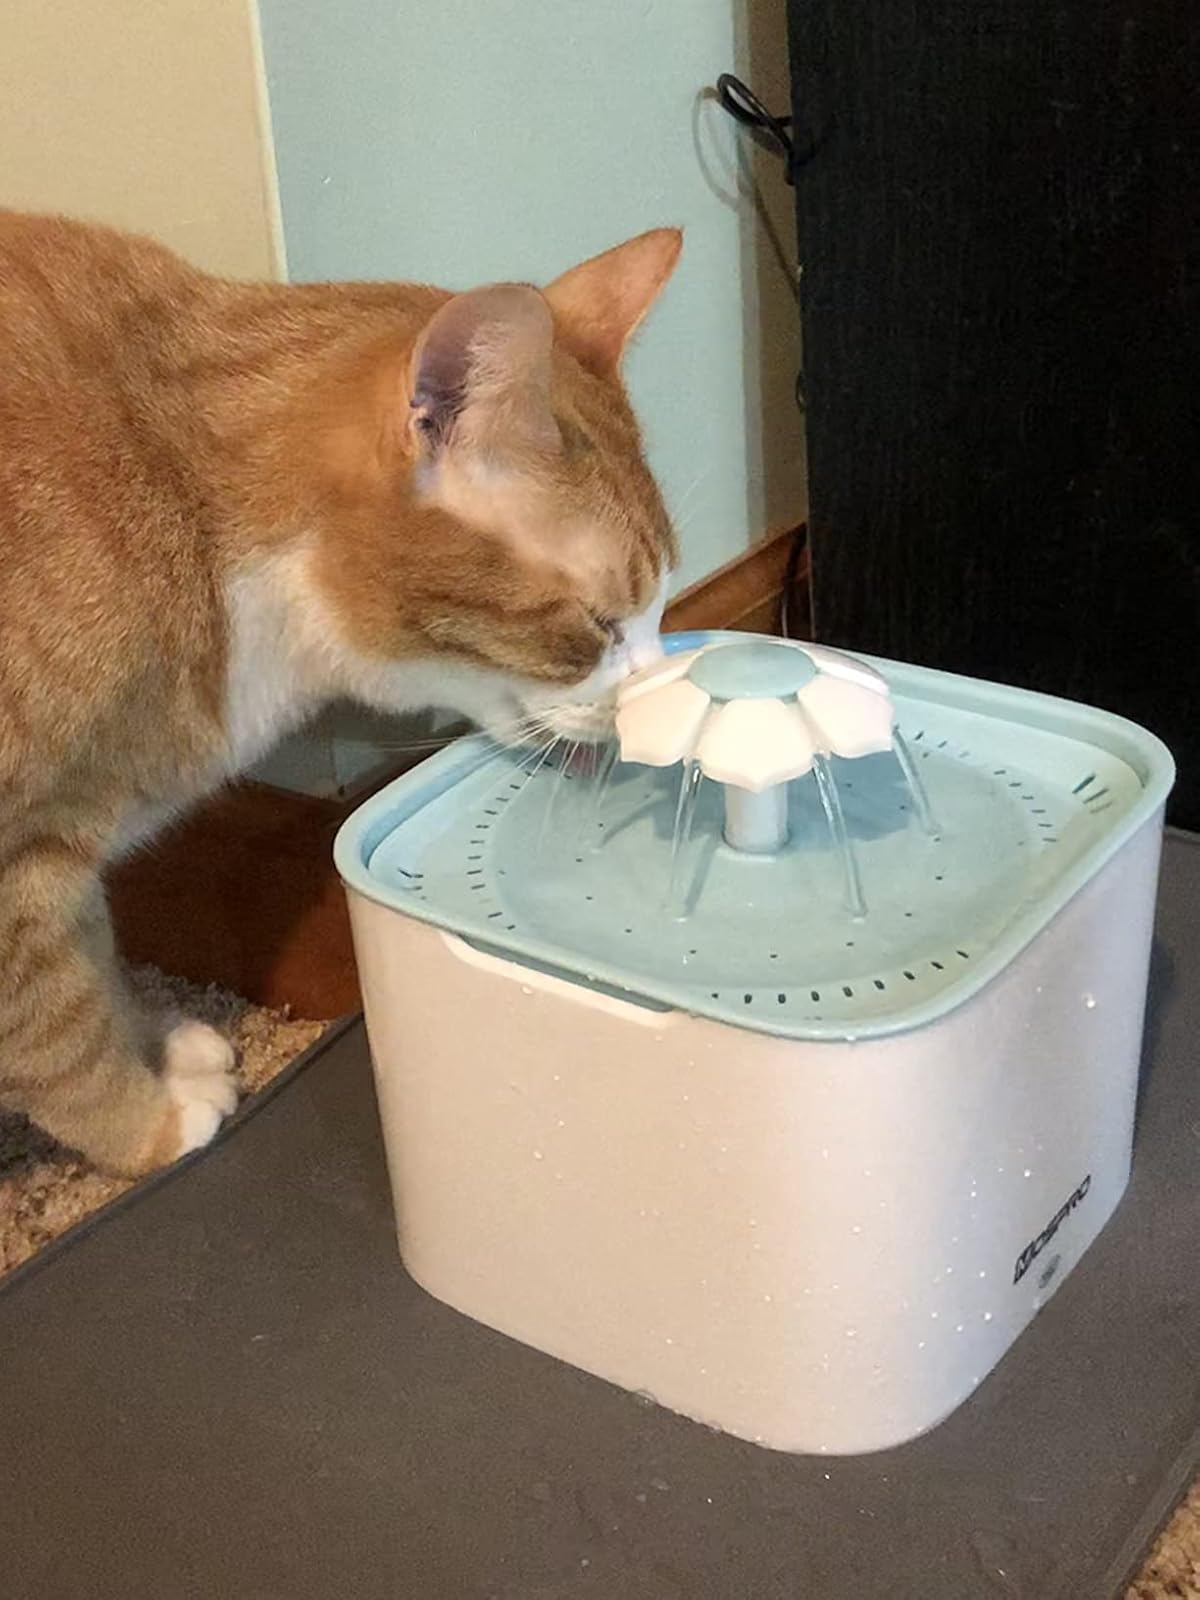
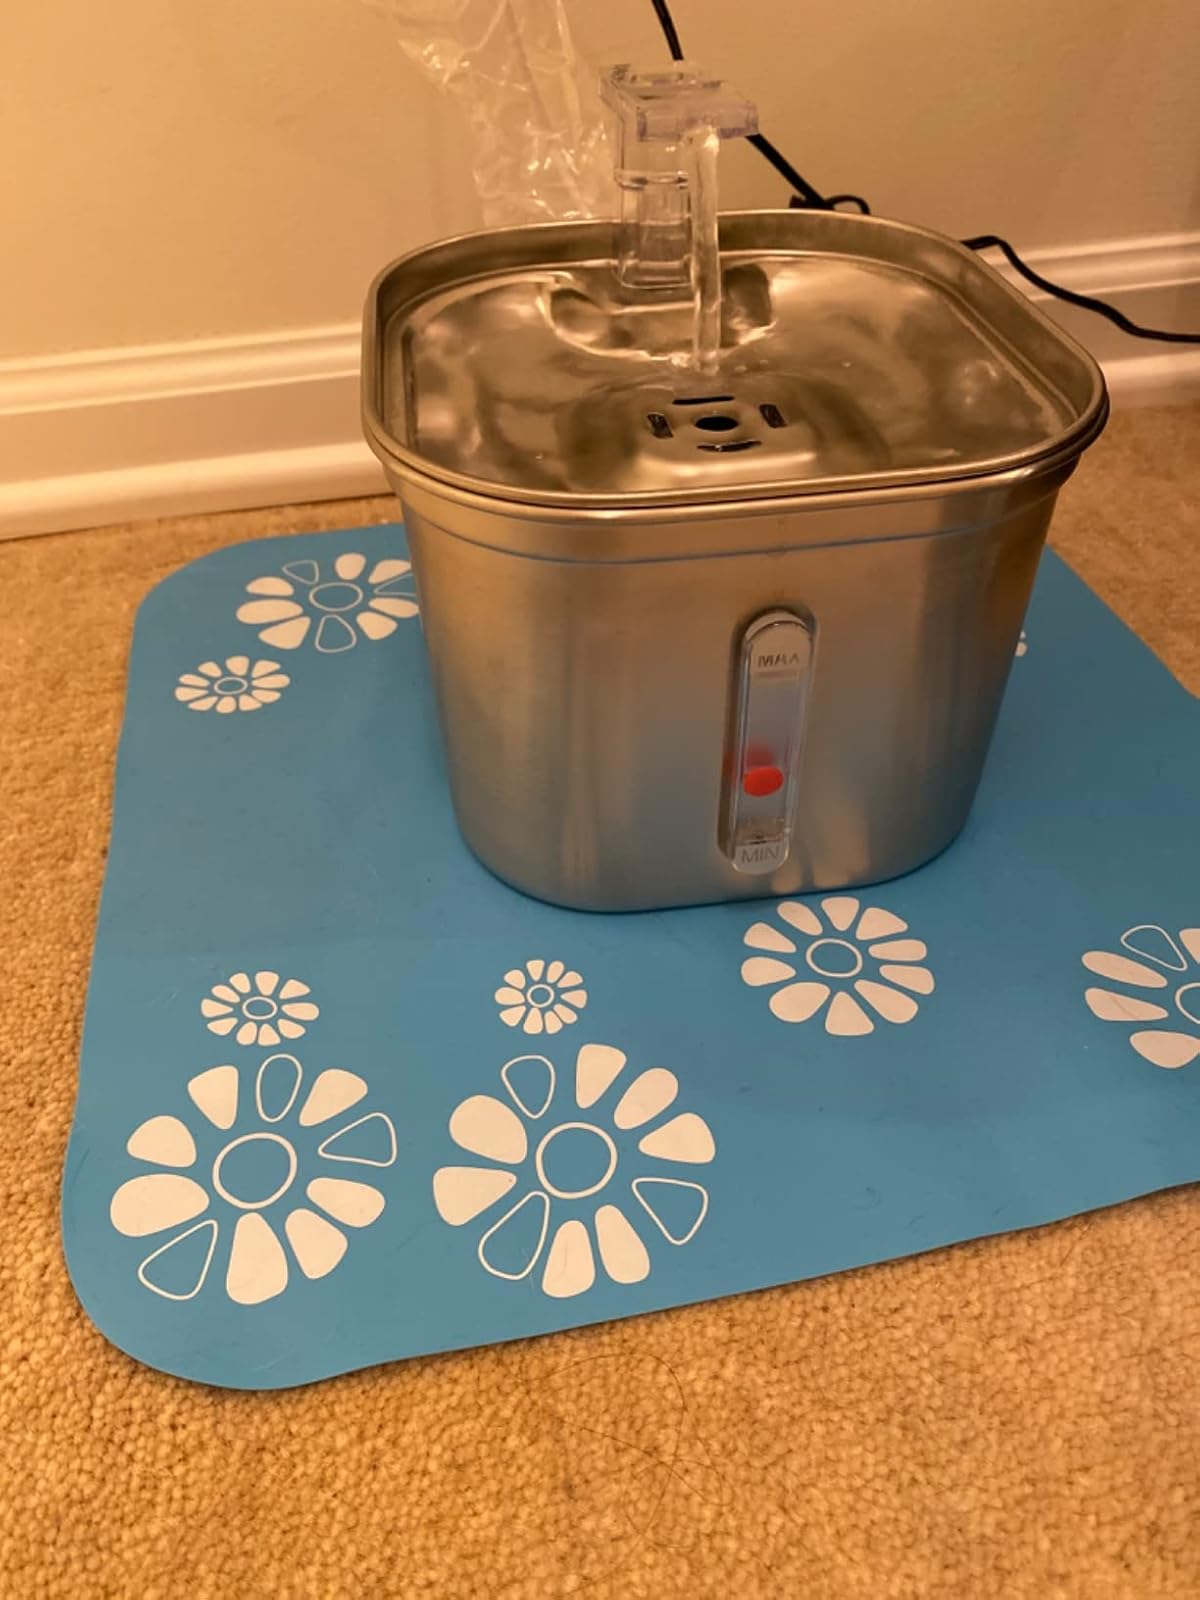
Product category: items_bowl
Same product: no